Wied's marmoset

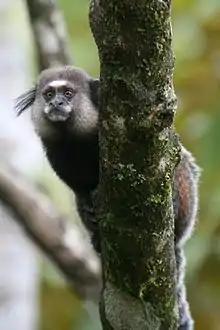
Wied's marmoset at southern Bahia.

Chimeric individuals carry two or more genetic cell lines in their bodies, each of which stems from a separate and genetically distinct zygote. This chimerism is the result of cell lines exchanged between siblings in utero. These two original zygotes were fertilized by two different sperm, which potentially came from more than one male. Therefore, chimeric individuals exhibit a phenotype that is the result of more than one genotype, and potentially more than one father.